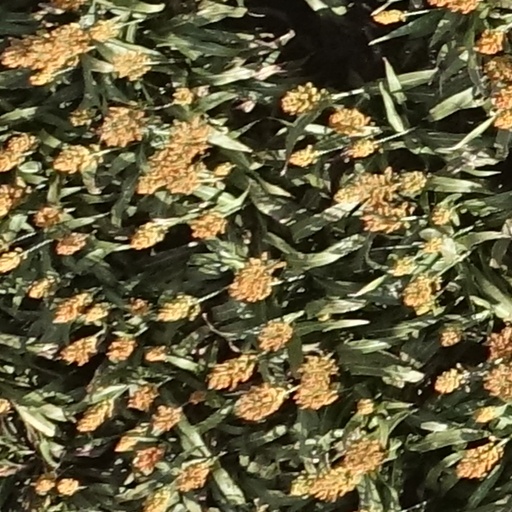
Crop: sorghum